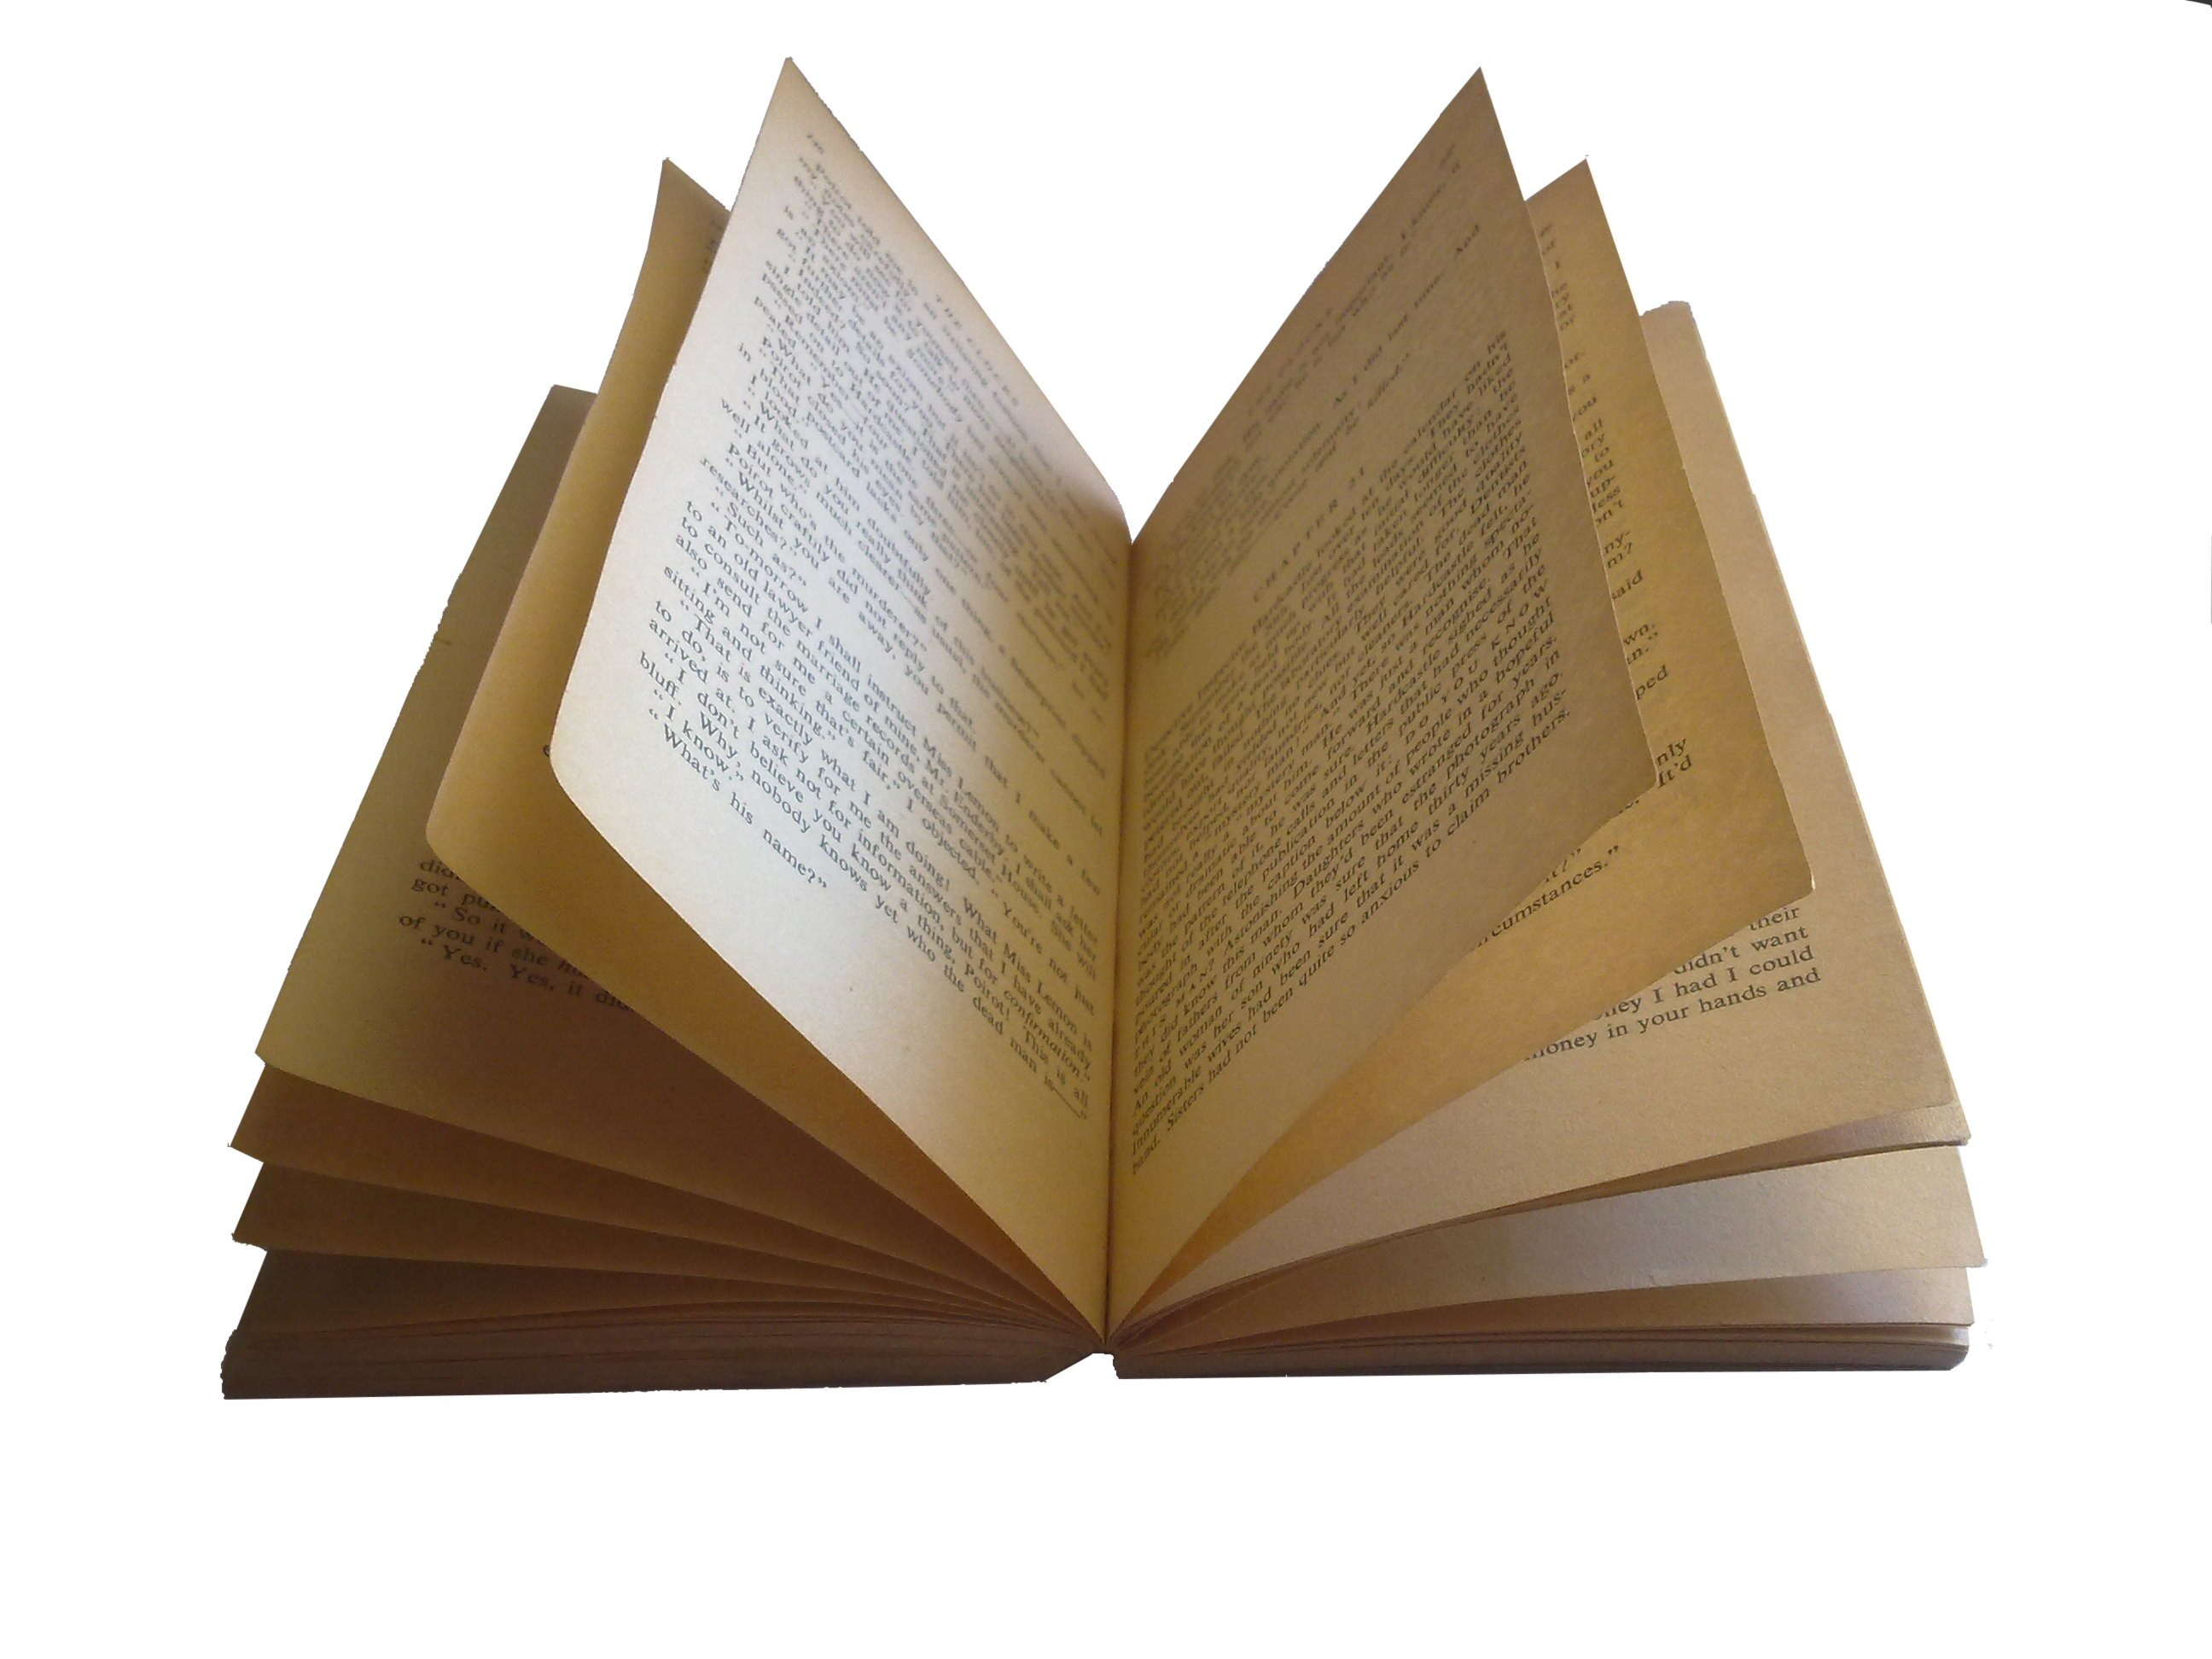
book, open, wood, reading, paper, page, brand, art, books, cardboard, studying, document